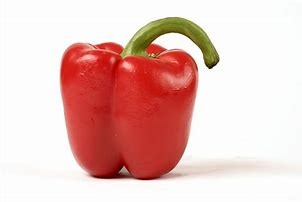
Label: capsicum